Sydney Camm

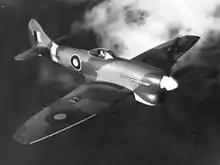
Hawker Tempest prototype

When the Typhoon's design first emerged and entered squadron service, pilots became aware that there was elevator flutter and buffeting at high speeds, due to the positioning of the heavy Napier Sabre engine intake very close to the wing root.